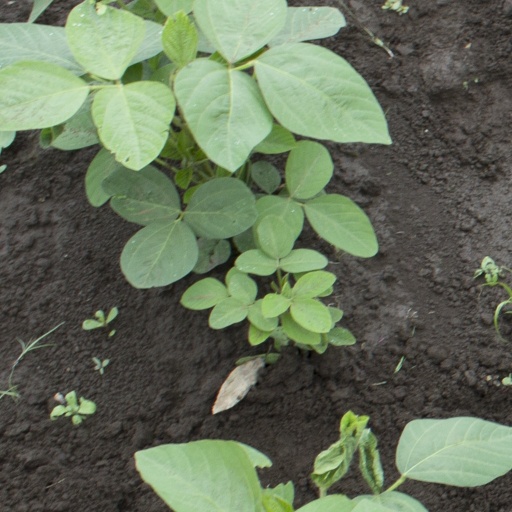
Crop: soybean